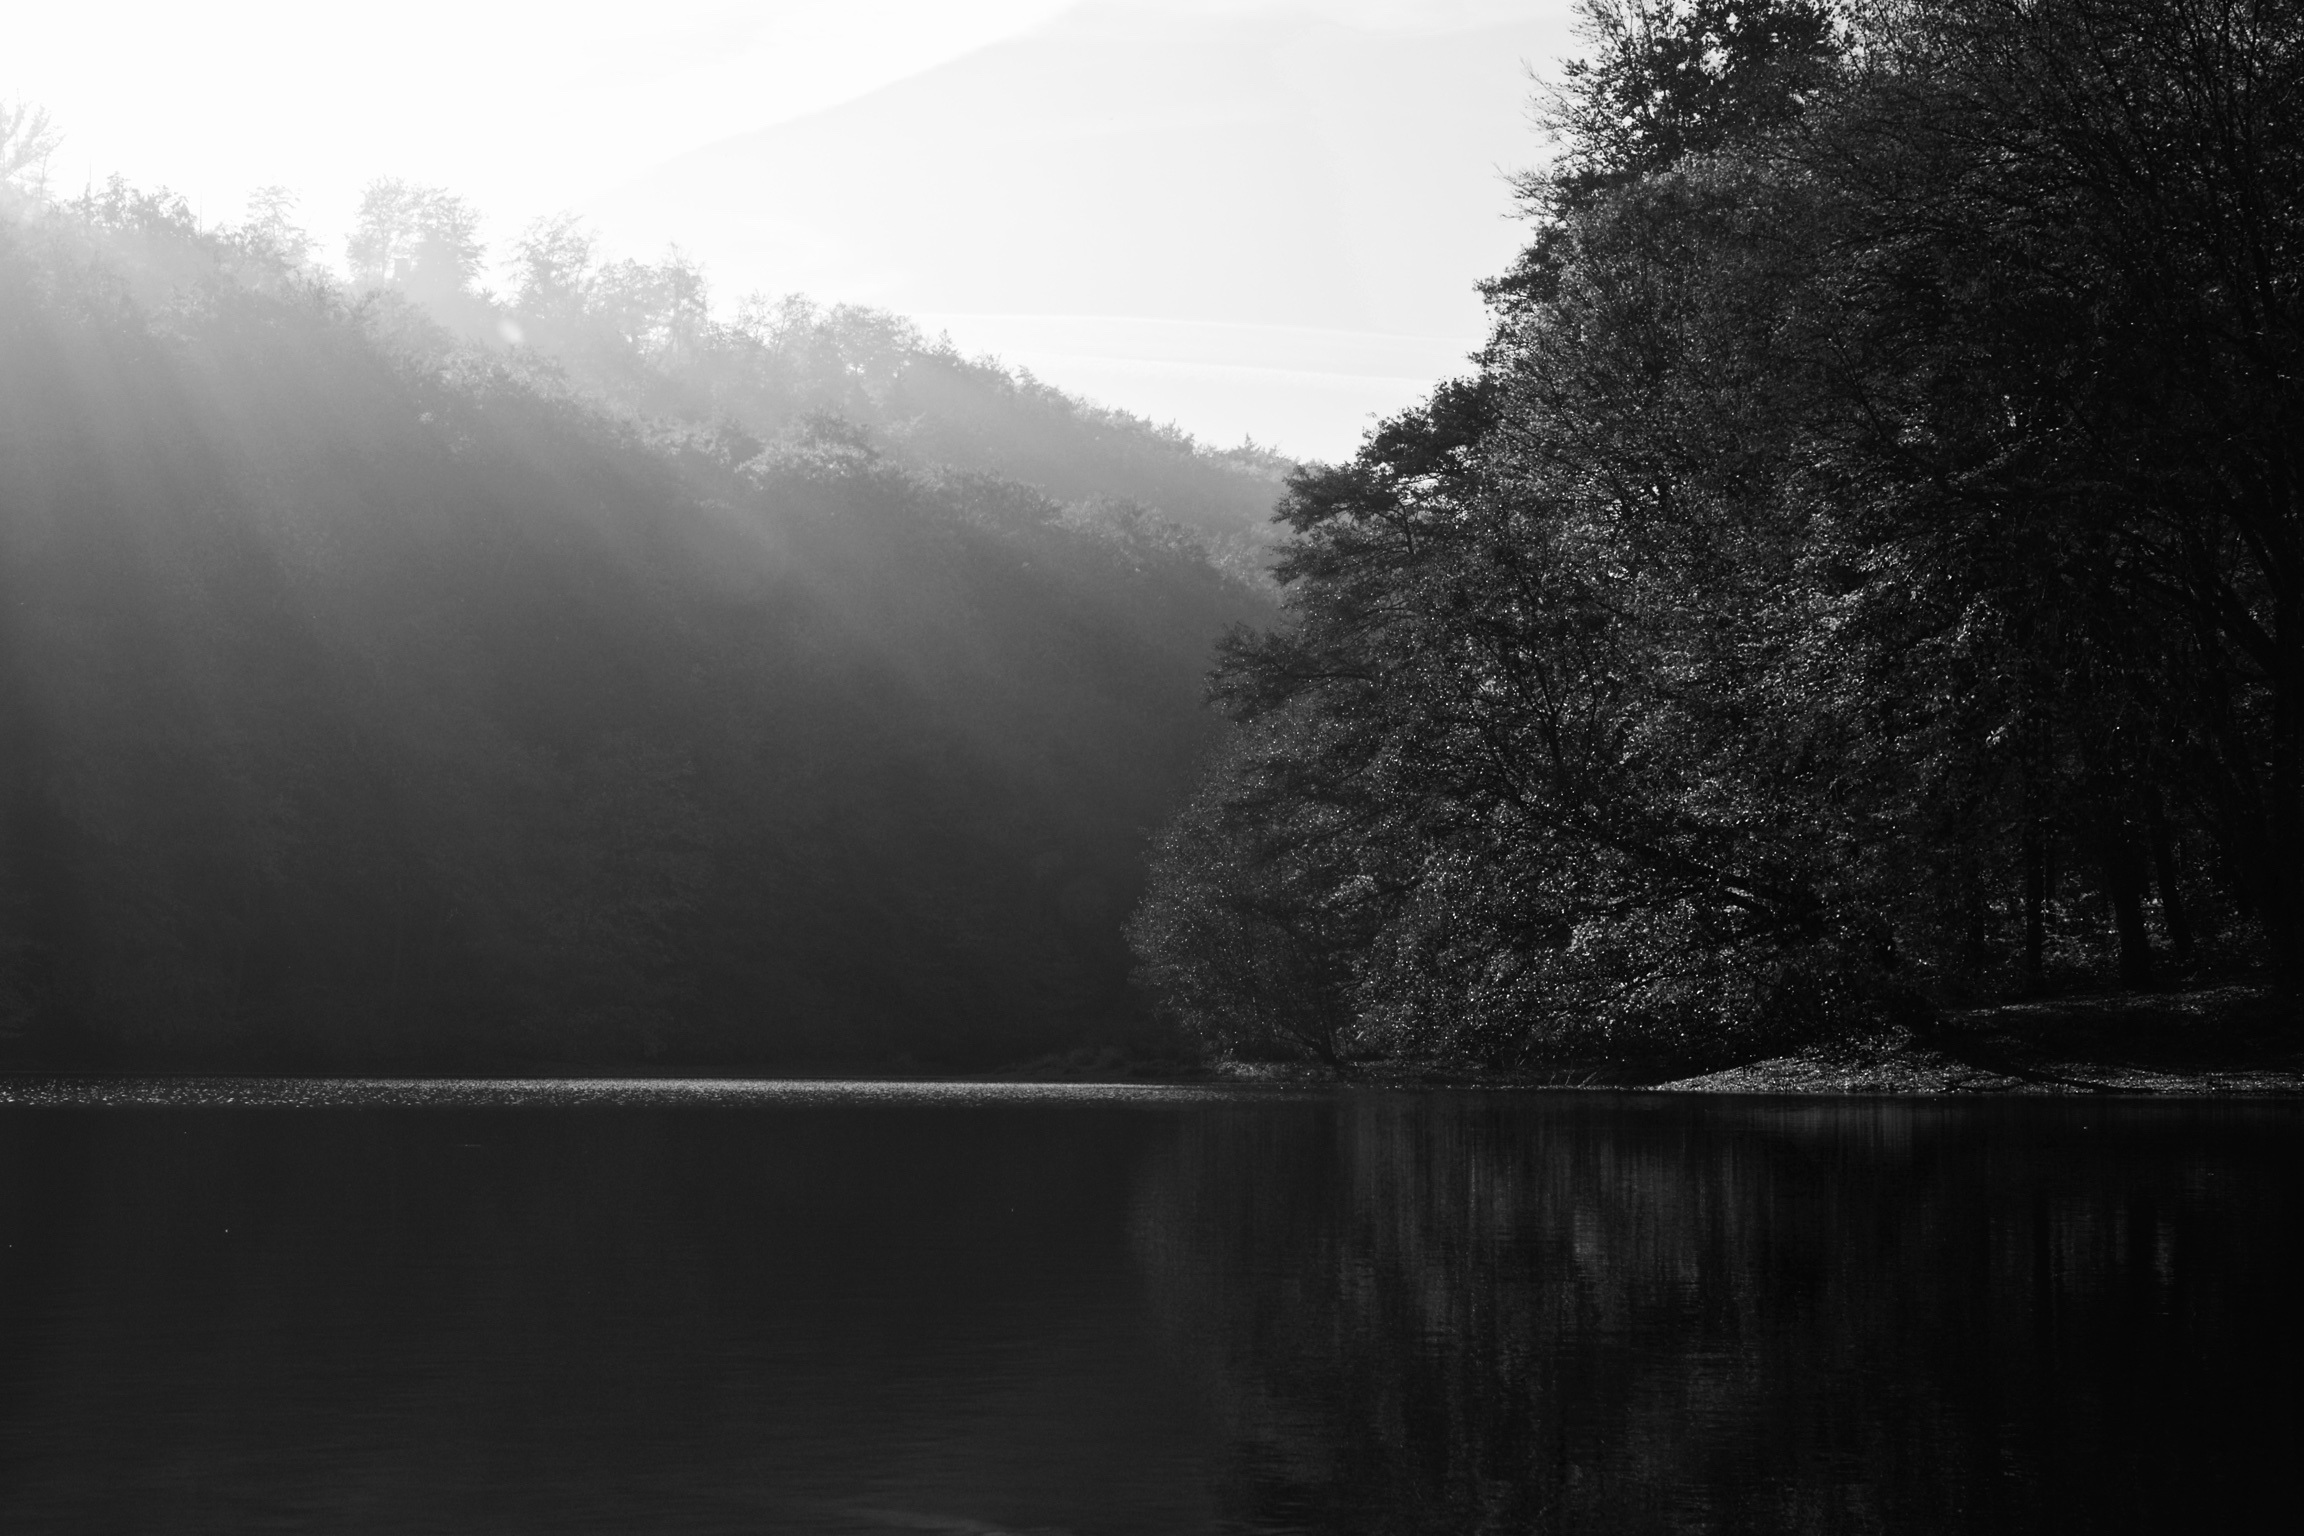
landscape, tree, water, nature, forest, winter, cloud, black and white, fog, mist, sunlight, morning, lake, dawn, atmosphere, mystical, reflection, weather, darkness, black, monochrome, late summer, monochrome photography, atmospheric phenomenon